List of cities in Yamanashi Prefecture by population

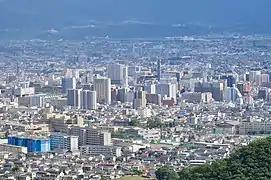
01.Kōfu

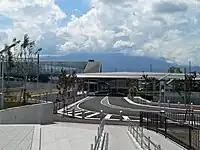
02.Kai

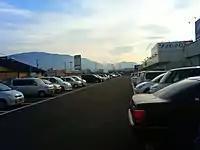
03.Minamiarupusu

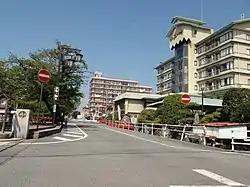
04.Fuefuki

The following table lists the 21 cities, villages and towns in Yamanashi with a population of at least 5,000 on October 1, 2020, according to the 2020 Census. The table also gives an overview of the evolution of the population since the 1995 census.